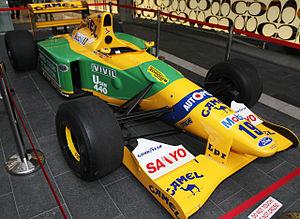
La Benetton B192 est une monoplace de Formule 1 engagée par l'écurie britannique Benetton Formula dans le cadre du championnat du monde de Formule 1 1992. Elle est pilotée par l'Allemand Michael Schumacher, présent dans l'équipe depuis la fin de la saison 1991 et qui dispute sa première année complète dans la discipline-reine, et le Britannique Martin Brundle, en provenance de l'écurie Brabham Racing Organisation.